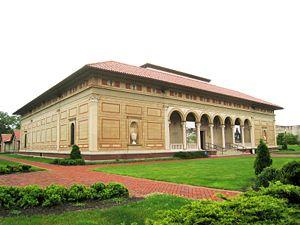
Oberlin College est une université d'arts libéraux américaine fondée à Oberlin en 1833.
Cette liste, forcément incomplète puisqu'il n'existe pas de catalogue raisonné des œuvres de Braque, recense en priorité, parmi les pièces les plus importantes de l'artiste, celles qui sont exposées dans des musées. Ou bien, dans le cas de collections particulières, celles qui sont le plus souvent prêtées et qui apparaissent dans les rétrospectives. Les œuvres de Georges Braque se composent principalement de tableaux, catégorie dans laquelle se trouvent les papiers collés, qui sont des compositions, à ne pas à confondre avec des collages. L'artiste a aussi réalisé des livres d'artistes, des lithographies, des eaux-fortes, des sculptures, des tapisseries et des bijoux.
Le Allen Memorial Art Museum est un musée d'art situé aux États-Unis à Oberlin qui est administré par le Oberlin College. Fondé en 1917, sa collection est l'un des collections les plus remarquables de toutes celles appartenant à un musée universitaire aux États-Unis, comme ceux d'Harvard ou de Yale. Le musée possède environ douze mille objets et œuvres d'art.